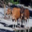
Label: cattle